Eglinton Maintenance and Storage Facility

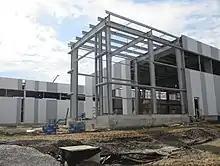
Eglinton MSF building under construction in October 2017 near Industry Street and Bertrel Road

The site was chosen because it was a sufficiently large "brownfield" immediately adjacent to one terminus of the line. At first, Metrolinx was not open to input from neighbouring residents, but in May 2013, they announced that they would organize a mechanism for taking feedback.